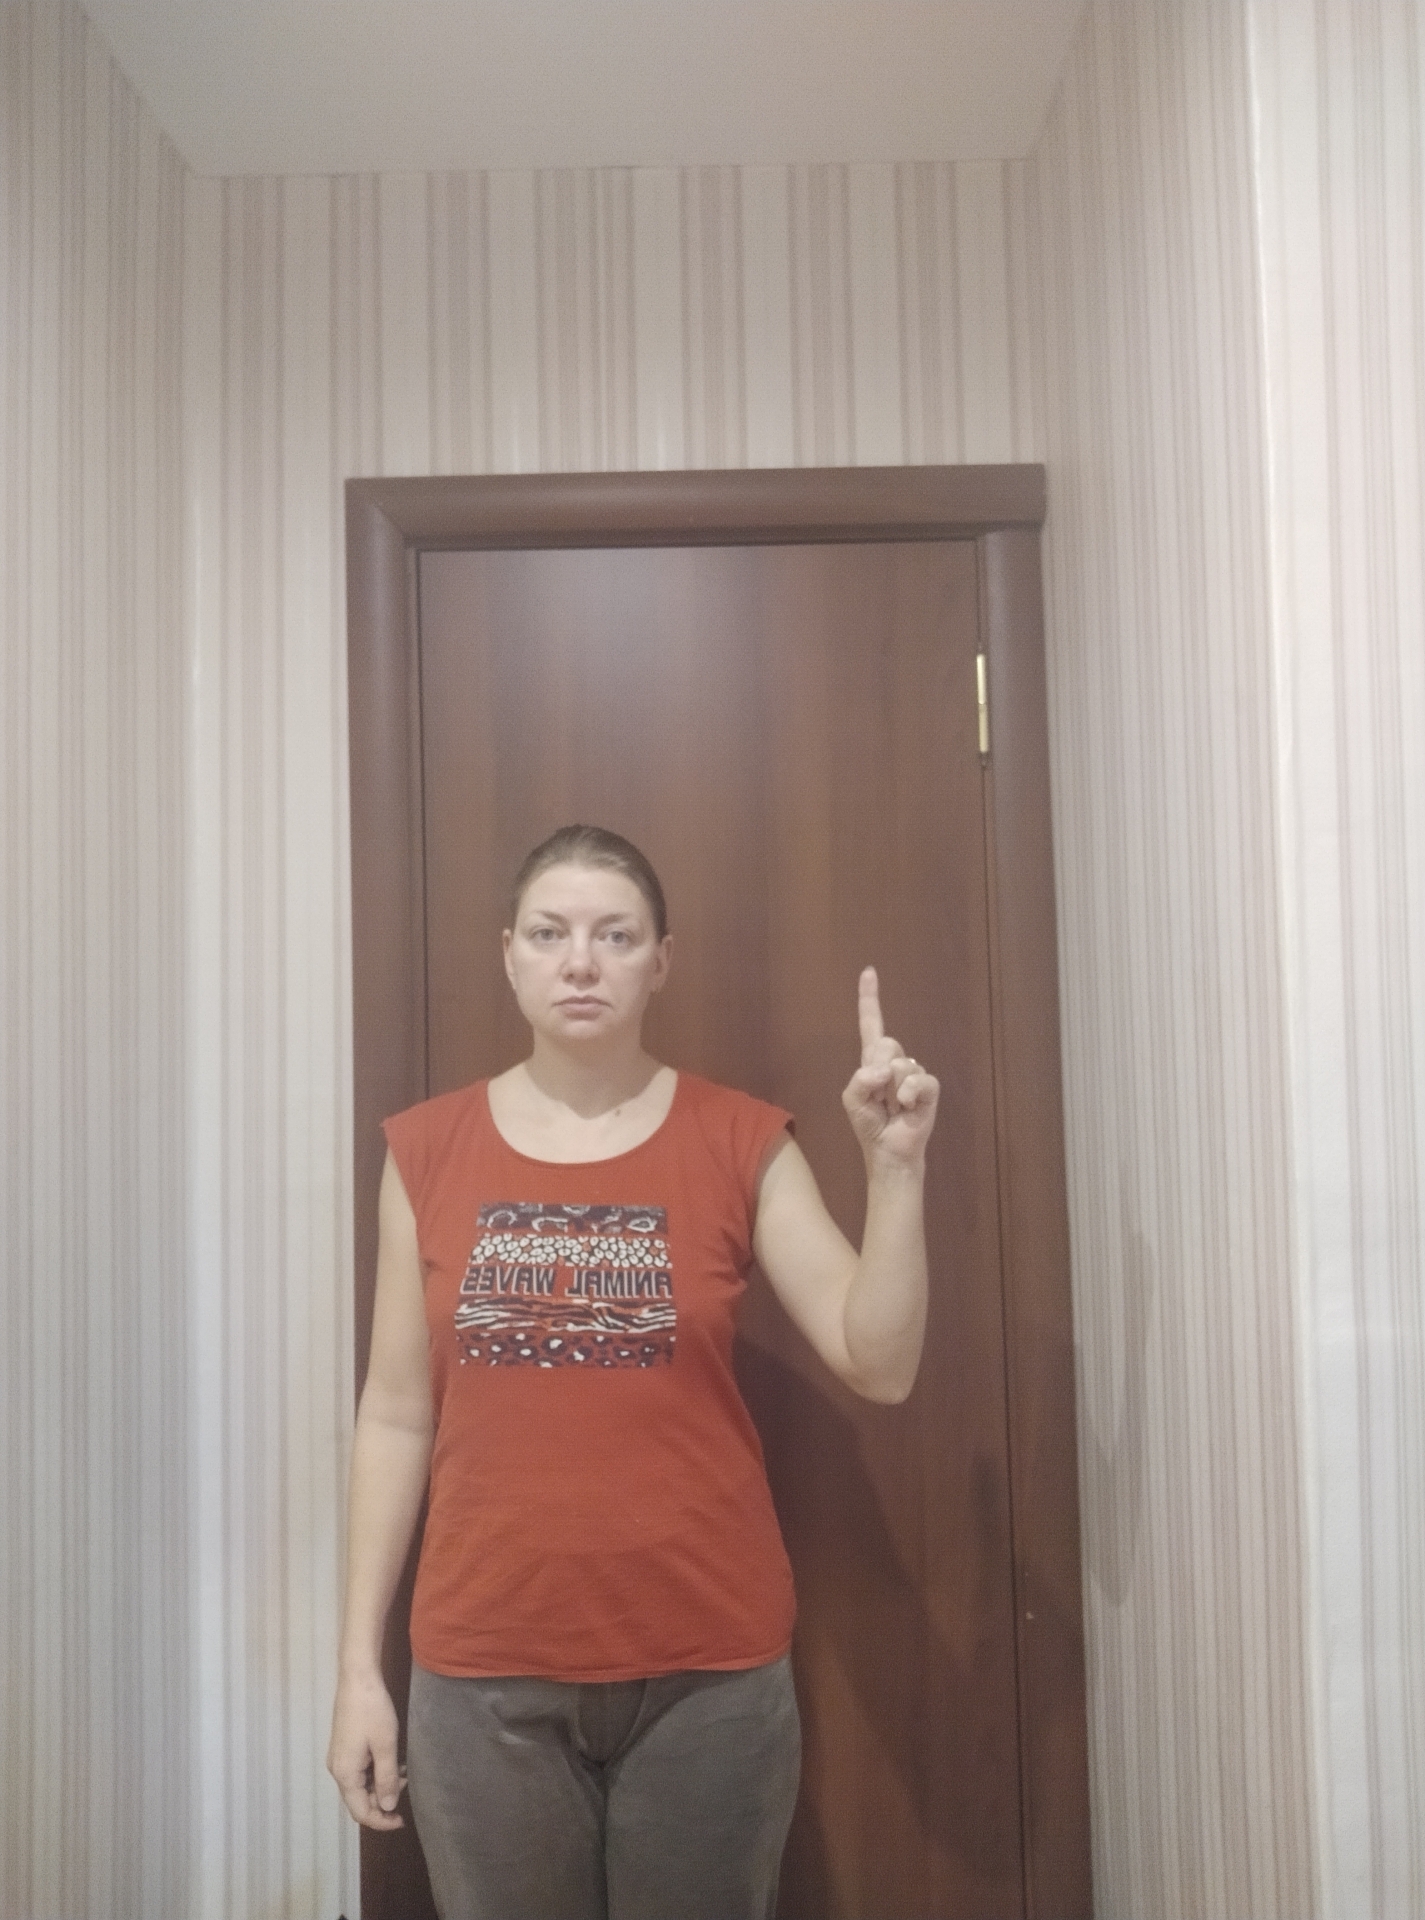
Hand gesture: one